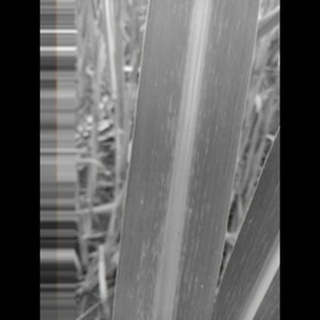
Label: sugarcane_mosaic